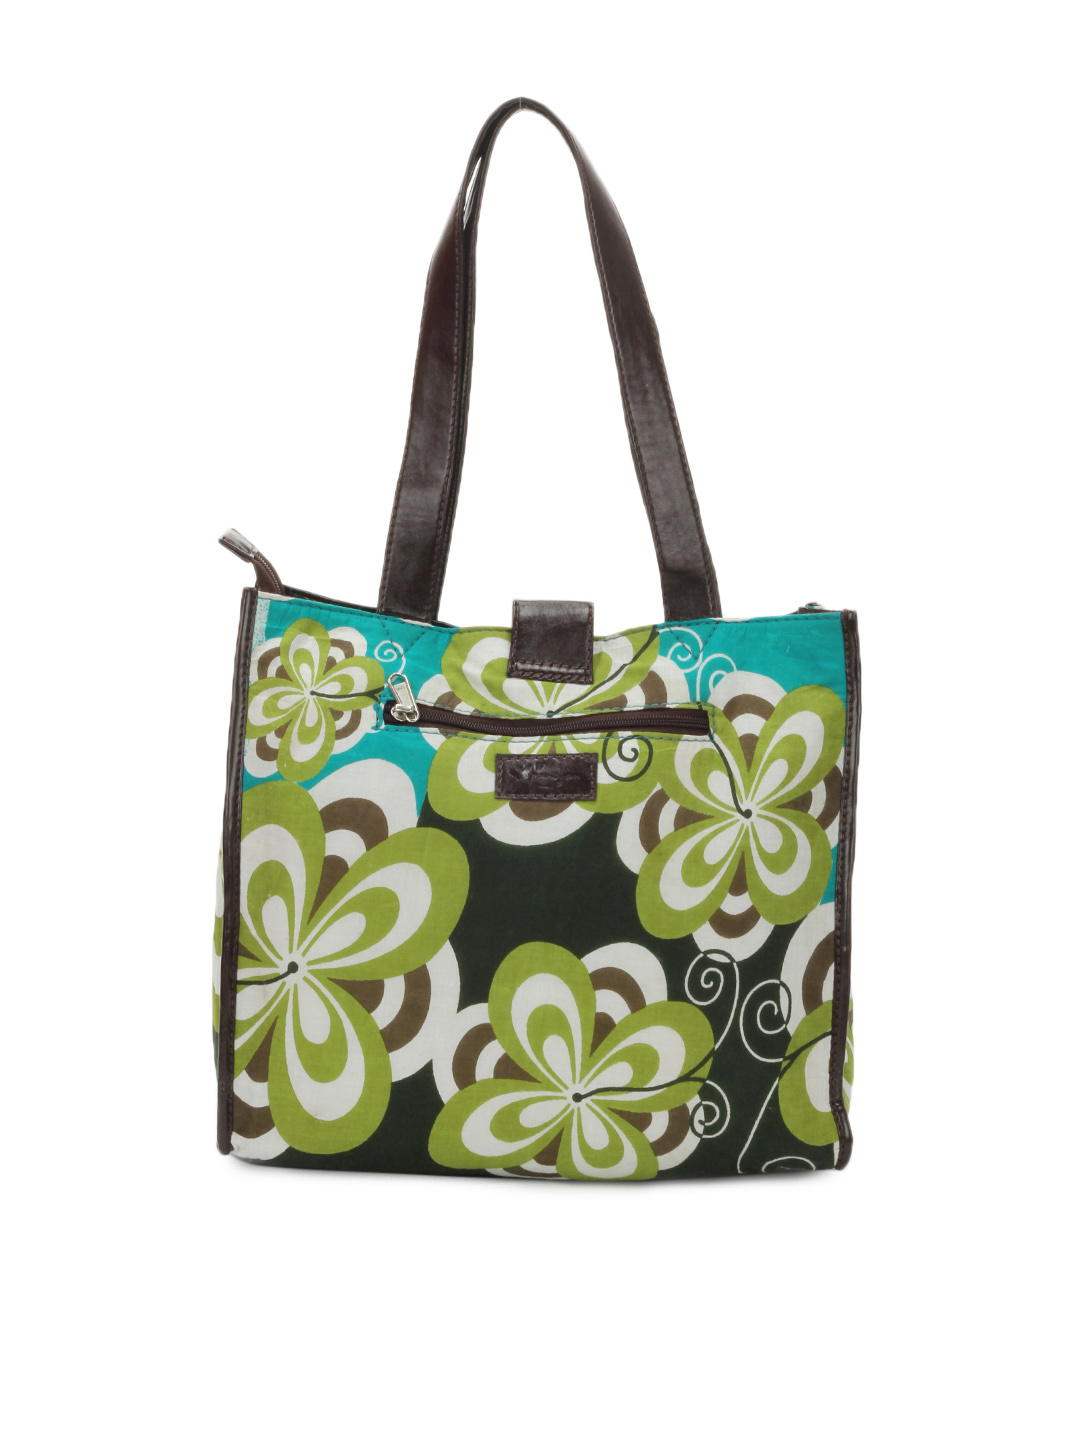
Paridhan Women Green Handbag
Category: Accessories / Bags / Handbags
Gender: Women
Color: Olive
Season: Summer 2012
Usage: Casual